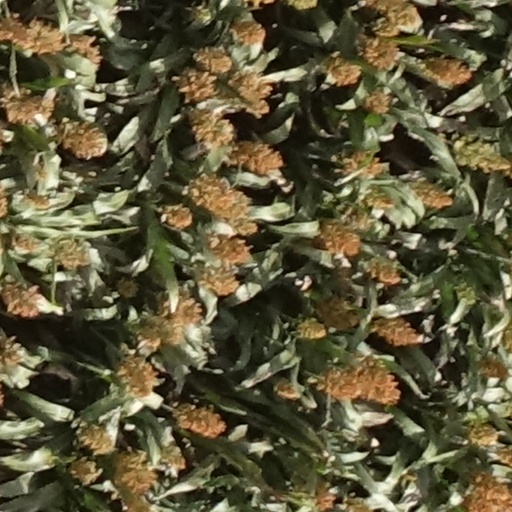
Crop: sorghum